Sunglasses

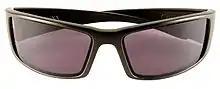
These safety sunglasses have a scratch resistant coating, block 99.9% UV, and meet ANSI Z87.1 and CSA Z94.3 standards.

Sunglasses offer protection against excessive exposure to light, including its visible and invisible components.